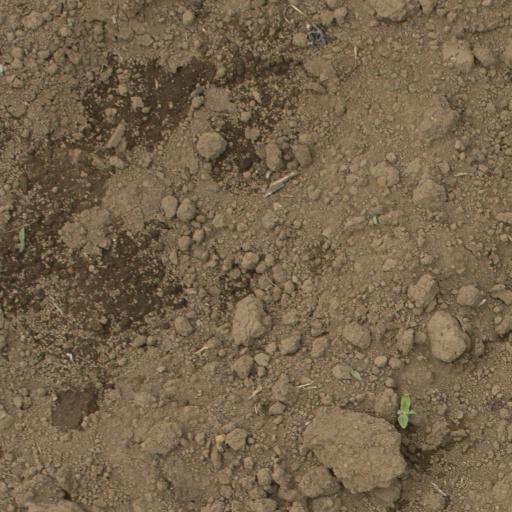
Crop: Jerusalem artichoke